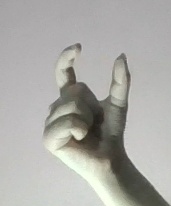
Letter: nun